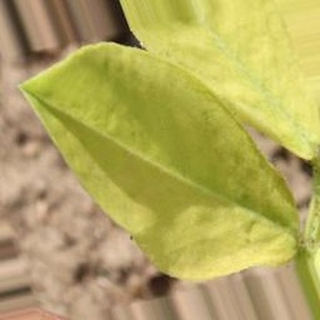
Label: groundnut_nutrition_deficiency